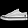
Label: Sneaker